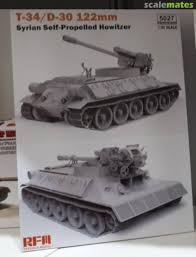
Label: Self Propelled Artillery